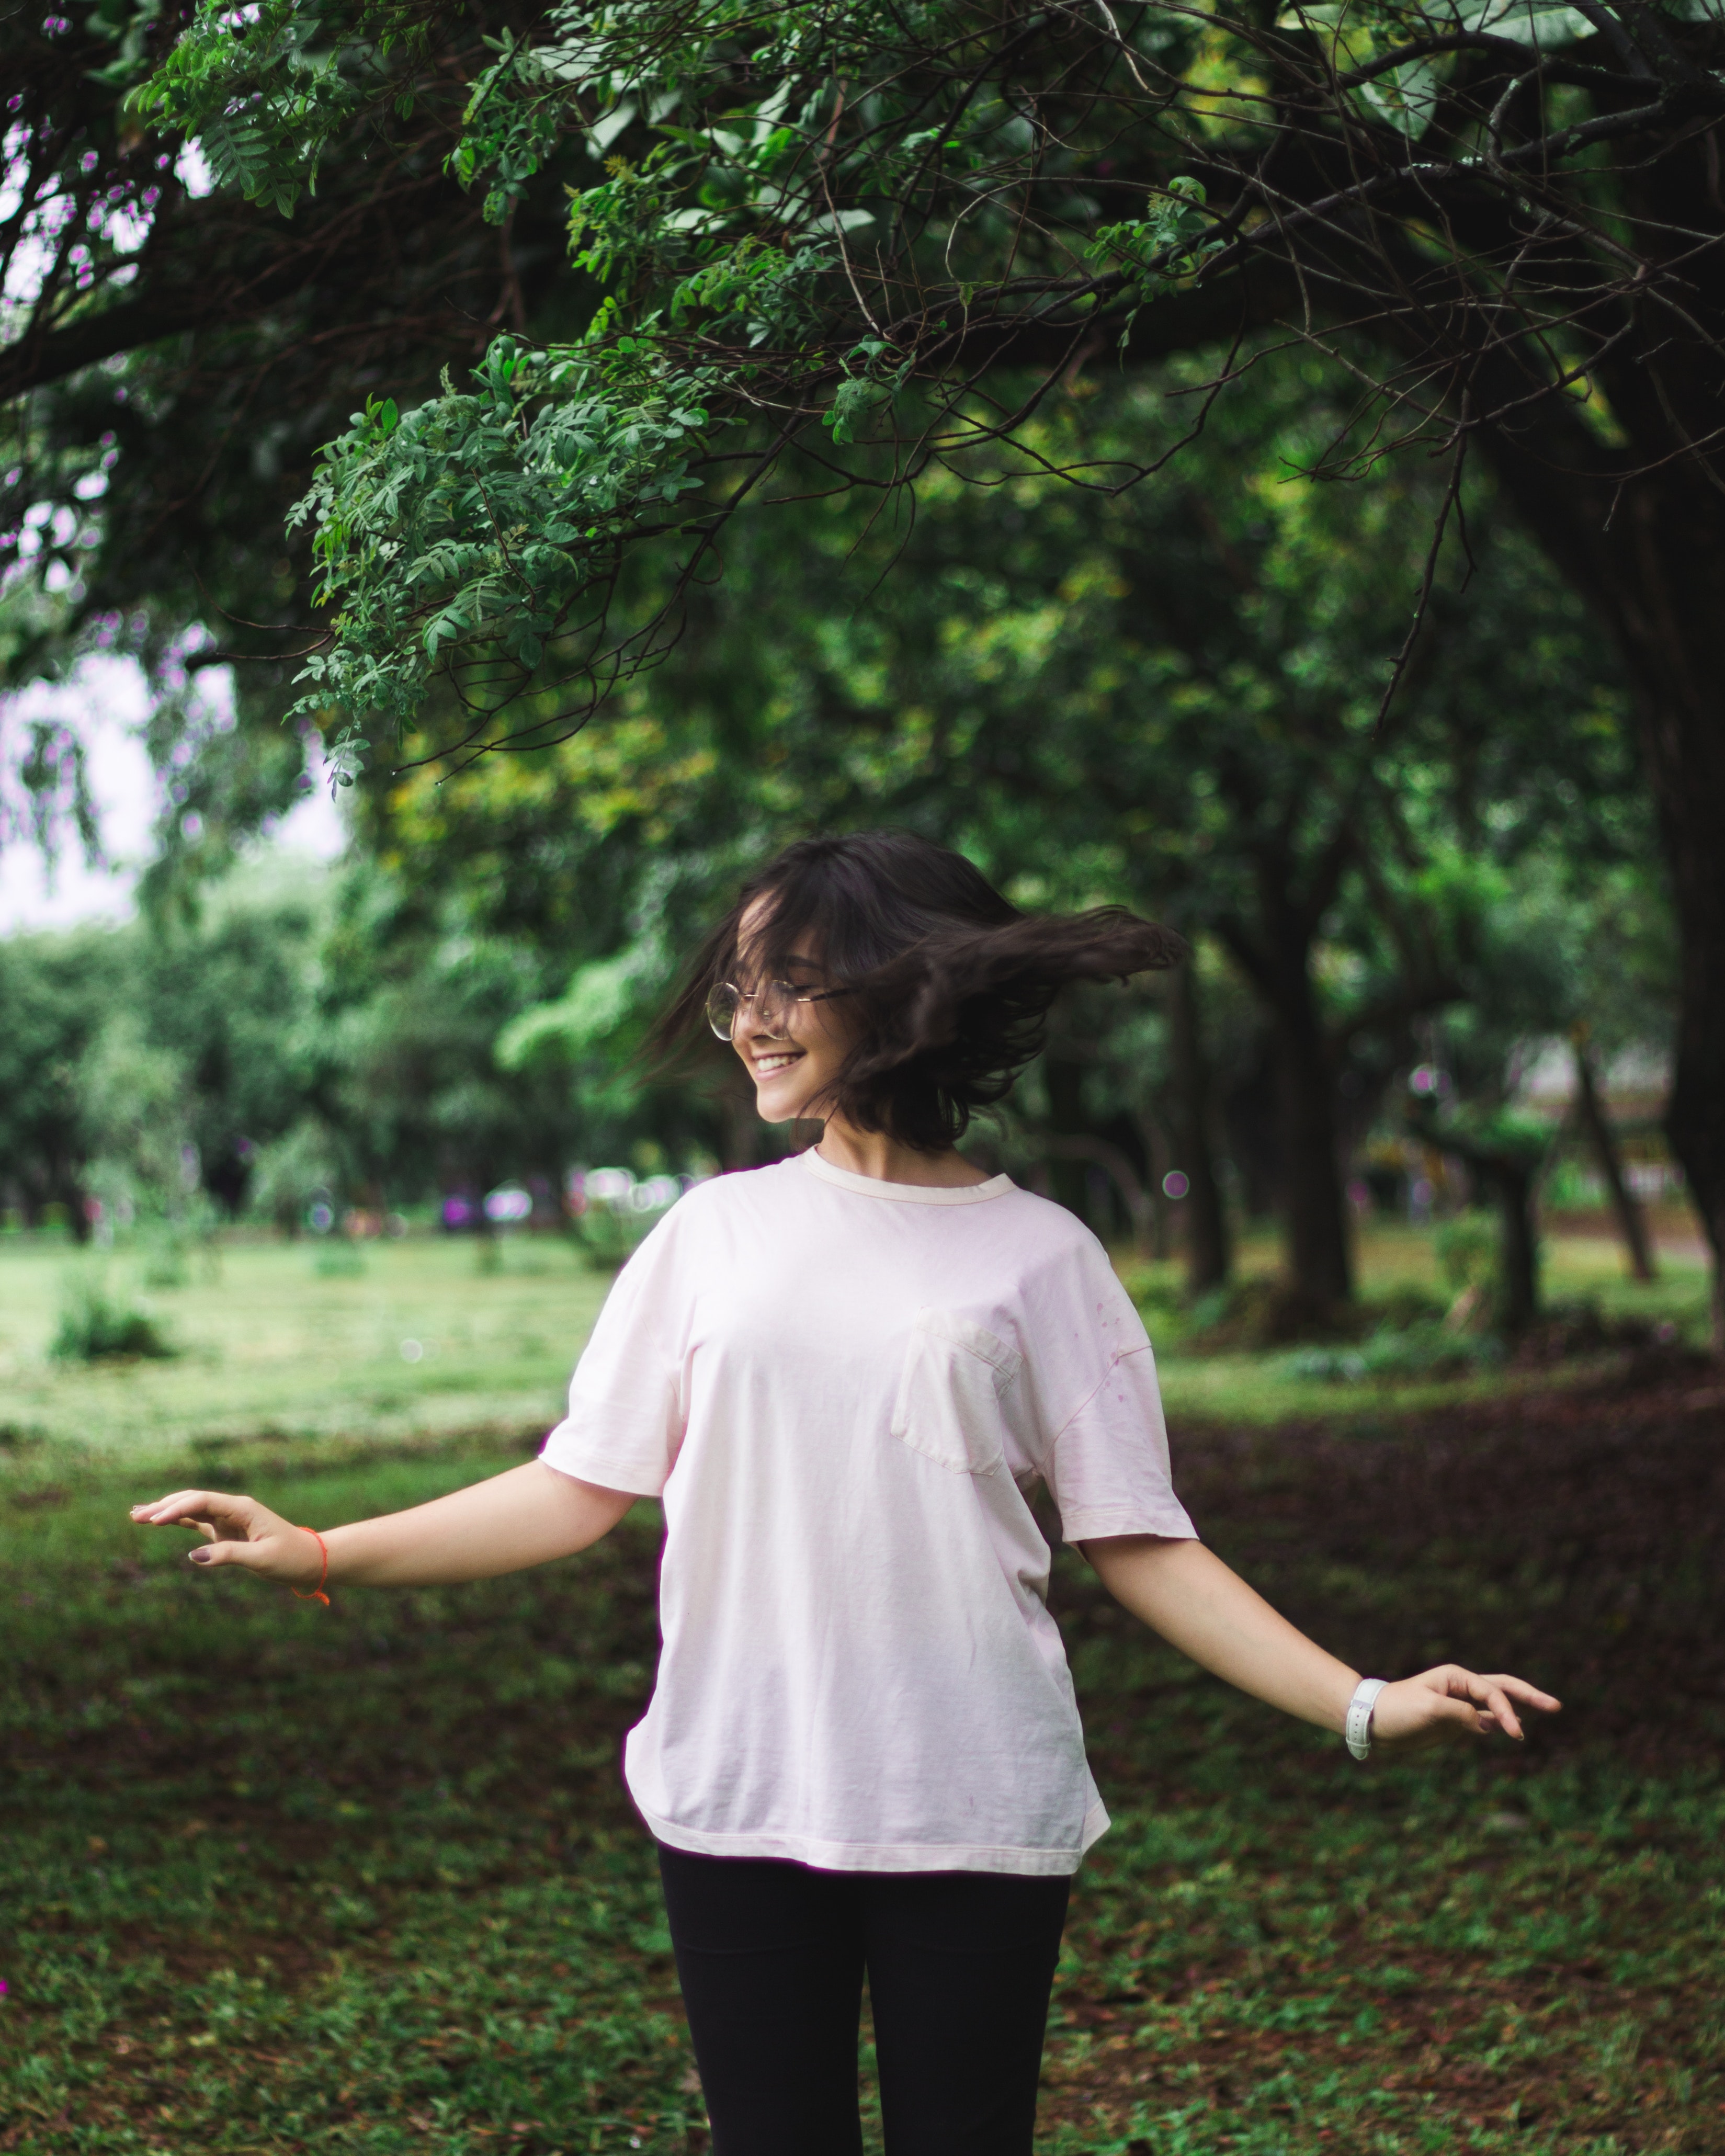
People in nature, photograph, green, tree, grass, standing, shoulder, leaf, botany, arm, forest, photography, joint, woody plant, summer, hand, sunlight, neck, plant, happy, leisure, Tints and shades, woodland, vacation, walking, park, child, t shirt